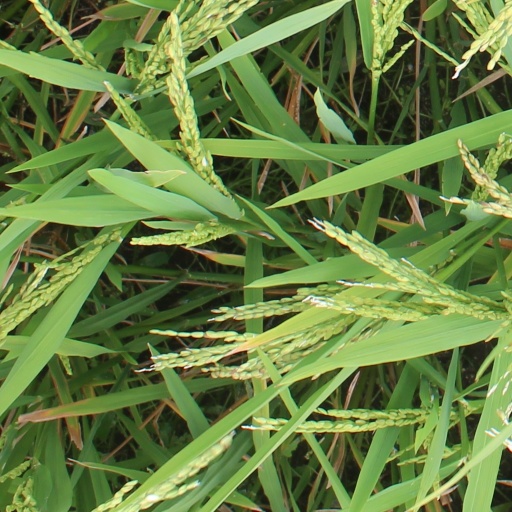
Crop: rice